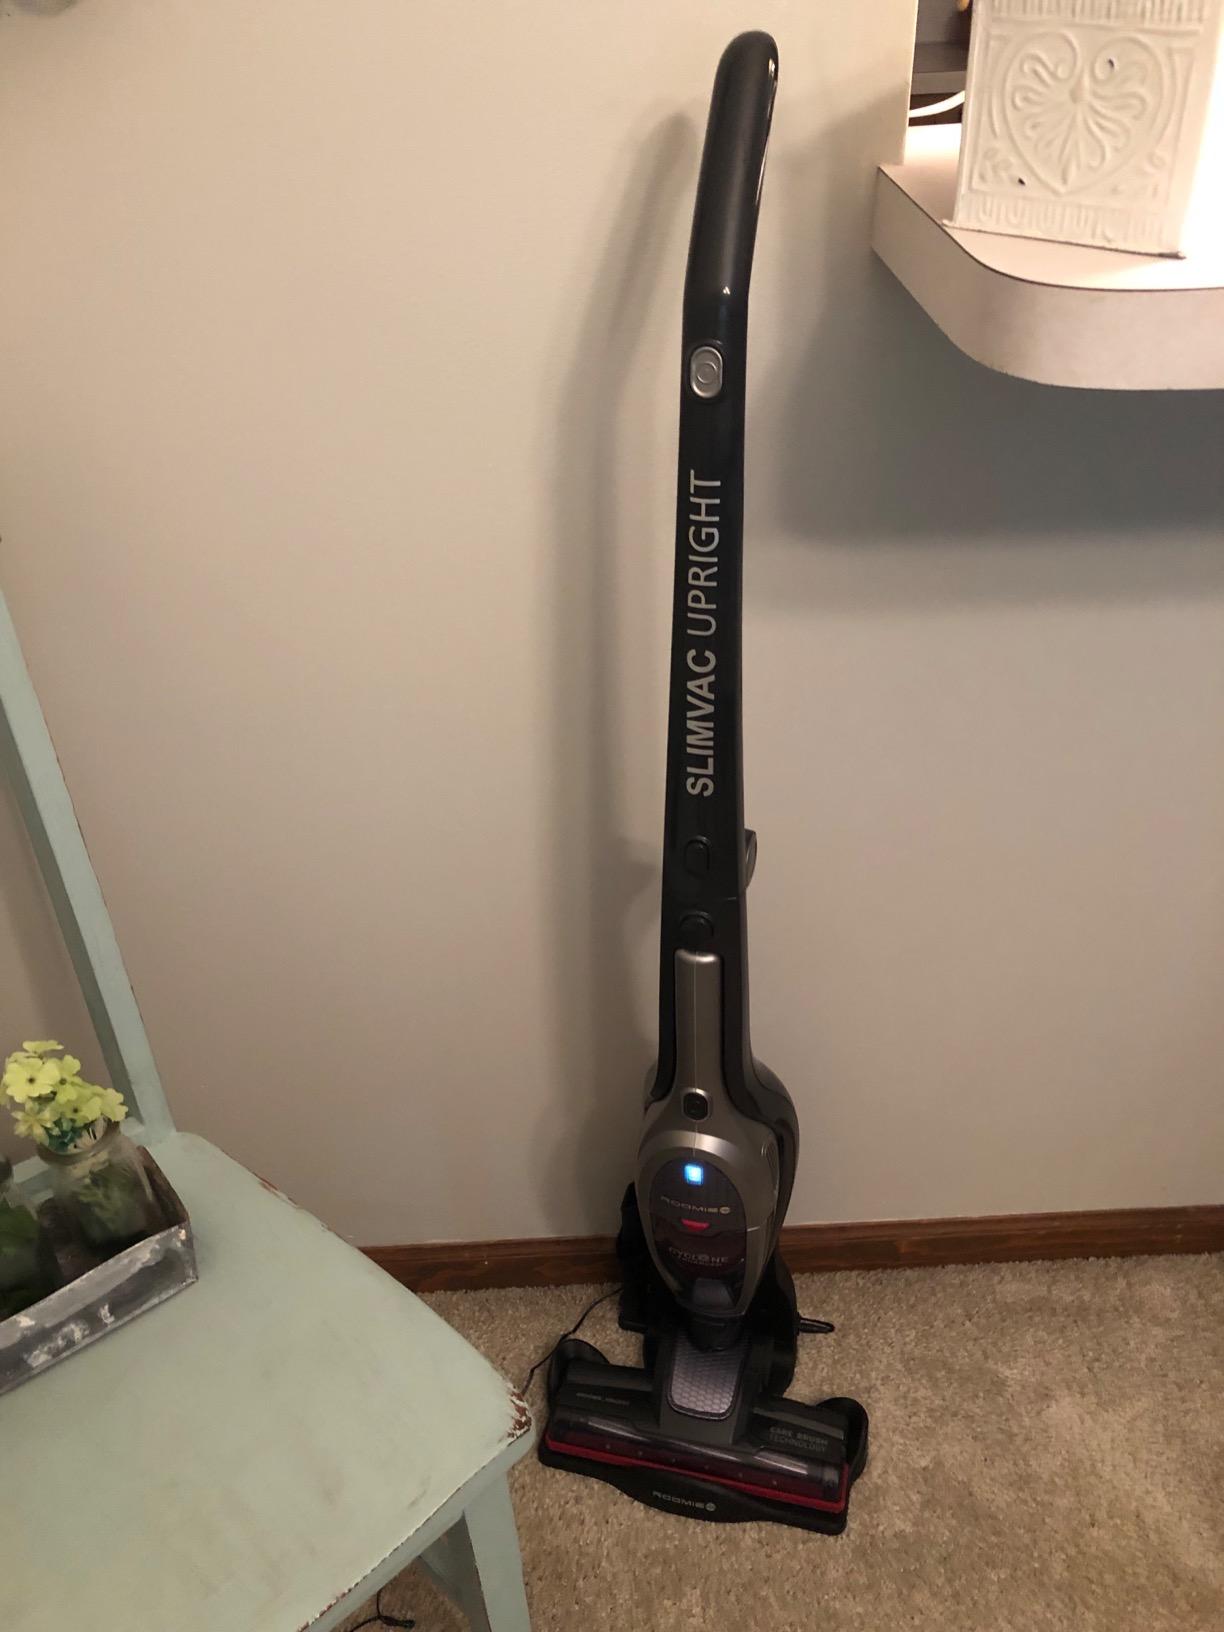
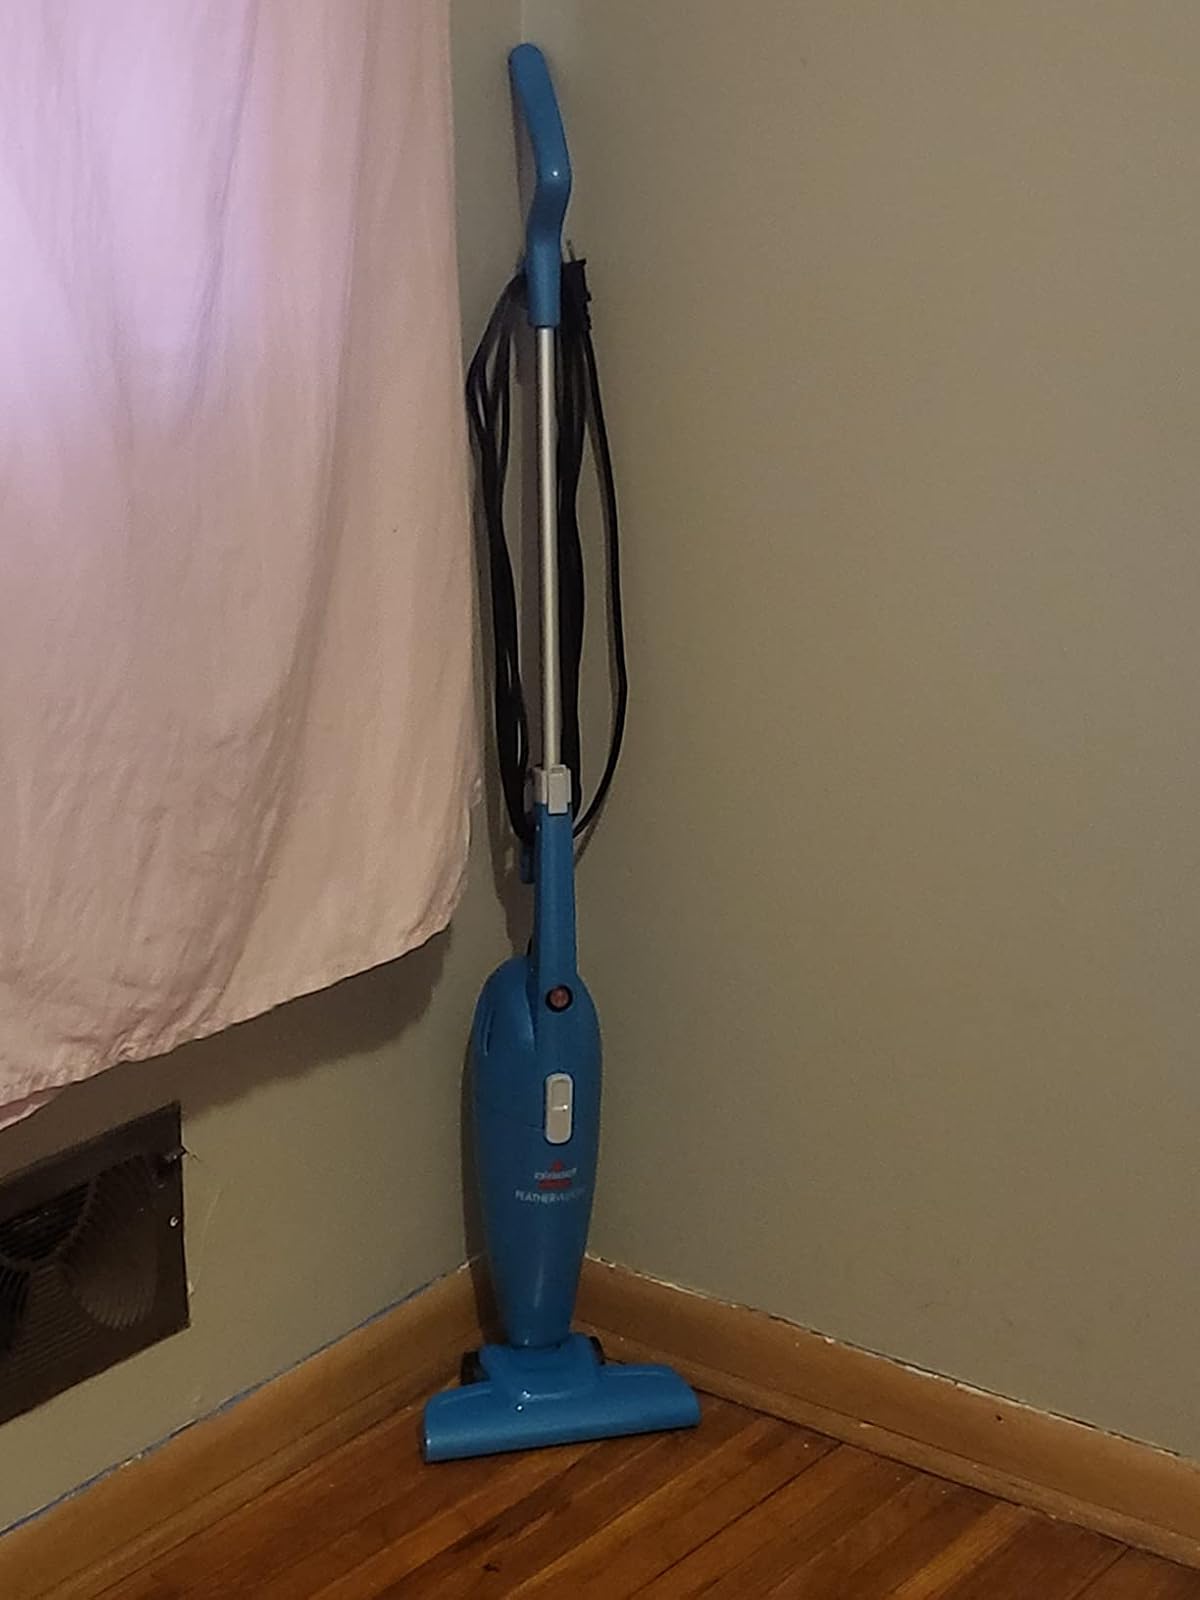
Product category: items_vacuum
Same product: no